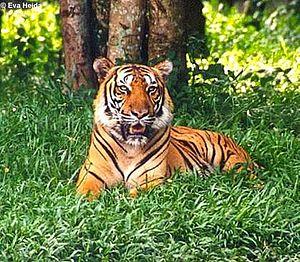
La mangrove est un écosystème de marais maritime incluant un groupement de végétaux spécifiques principalement ligneux, ne se développant que dans la zone de balancement des marées, appelée estran, des côtes basses des régions tropicales. On trouve aussi des marais à mangroves à l'embouchure de certains fleuves. Elle constitue l'un des 14 grands biomes terrestres définis par le WWF.
Le Livre de la jungle est le 24ᵉ long-métrage d'animation et le 19ᵉ « Classique d'animation » des studios Disney. Sorti en 1967, il est inspiré du livre du même nom de Rudyard Kipling, paru en 1894. Le film présente le jeune Mowgli élevé par des loups et qui, accompagné de la panthère Bagheera, doit retourner dans un village auprès des hommes pour échapper au tigre mangeur d'hommes et terreur de la jungle, Shere Khan. Durant son voyage, Mowgli rencontre Kaa le serpent hypnotiseur, un groupe d'éléphants, Baloo l'ours bon vivant et un groupe de singes mené par le Roi Louie qui cherche à devenir un homme.